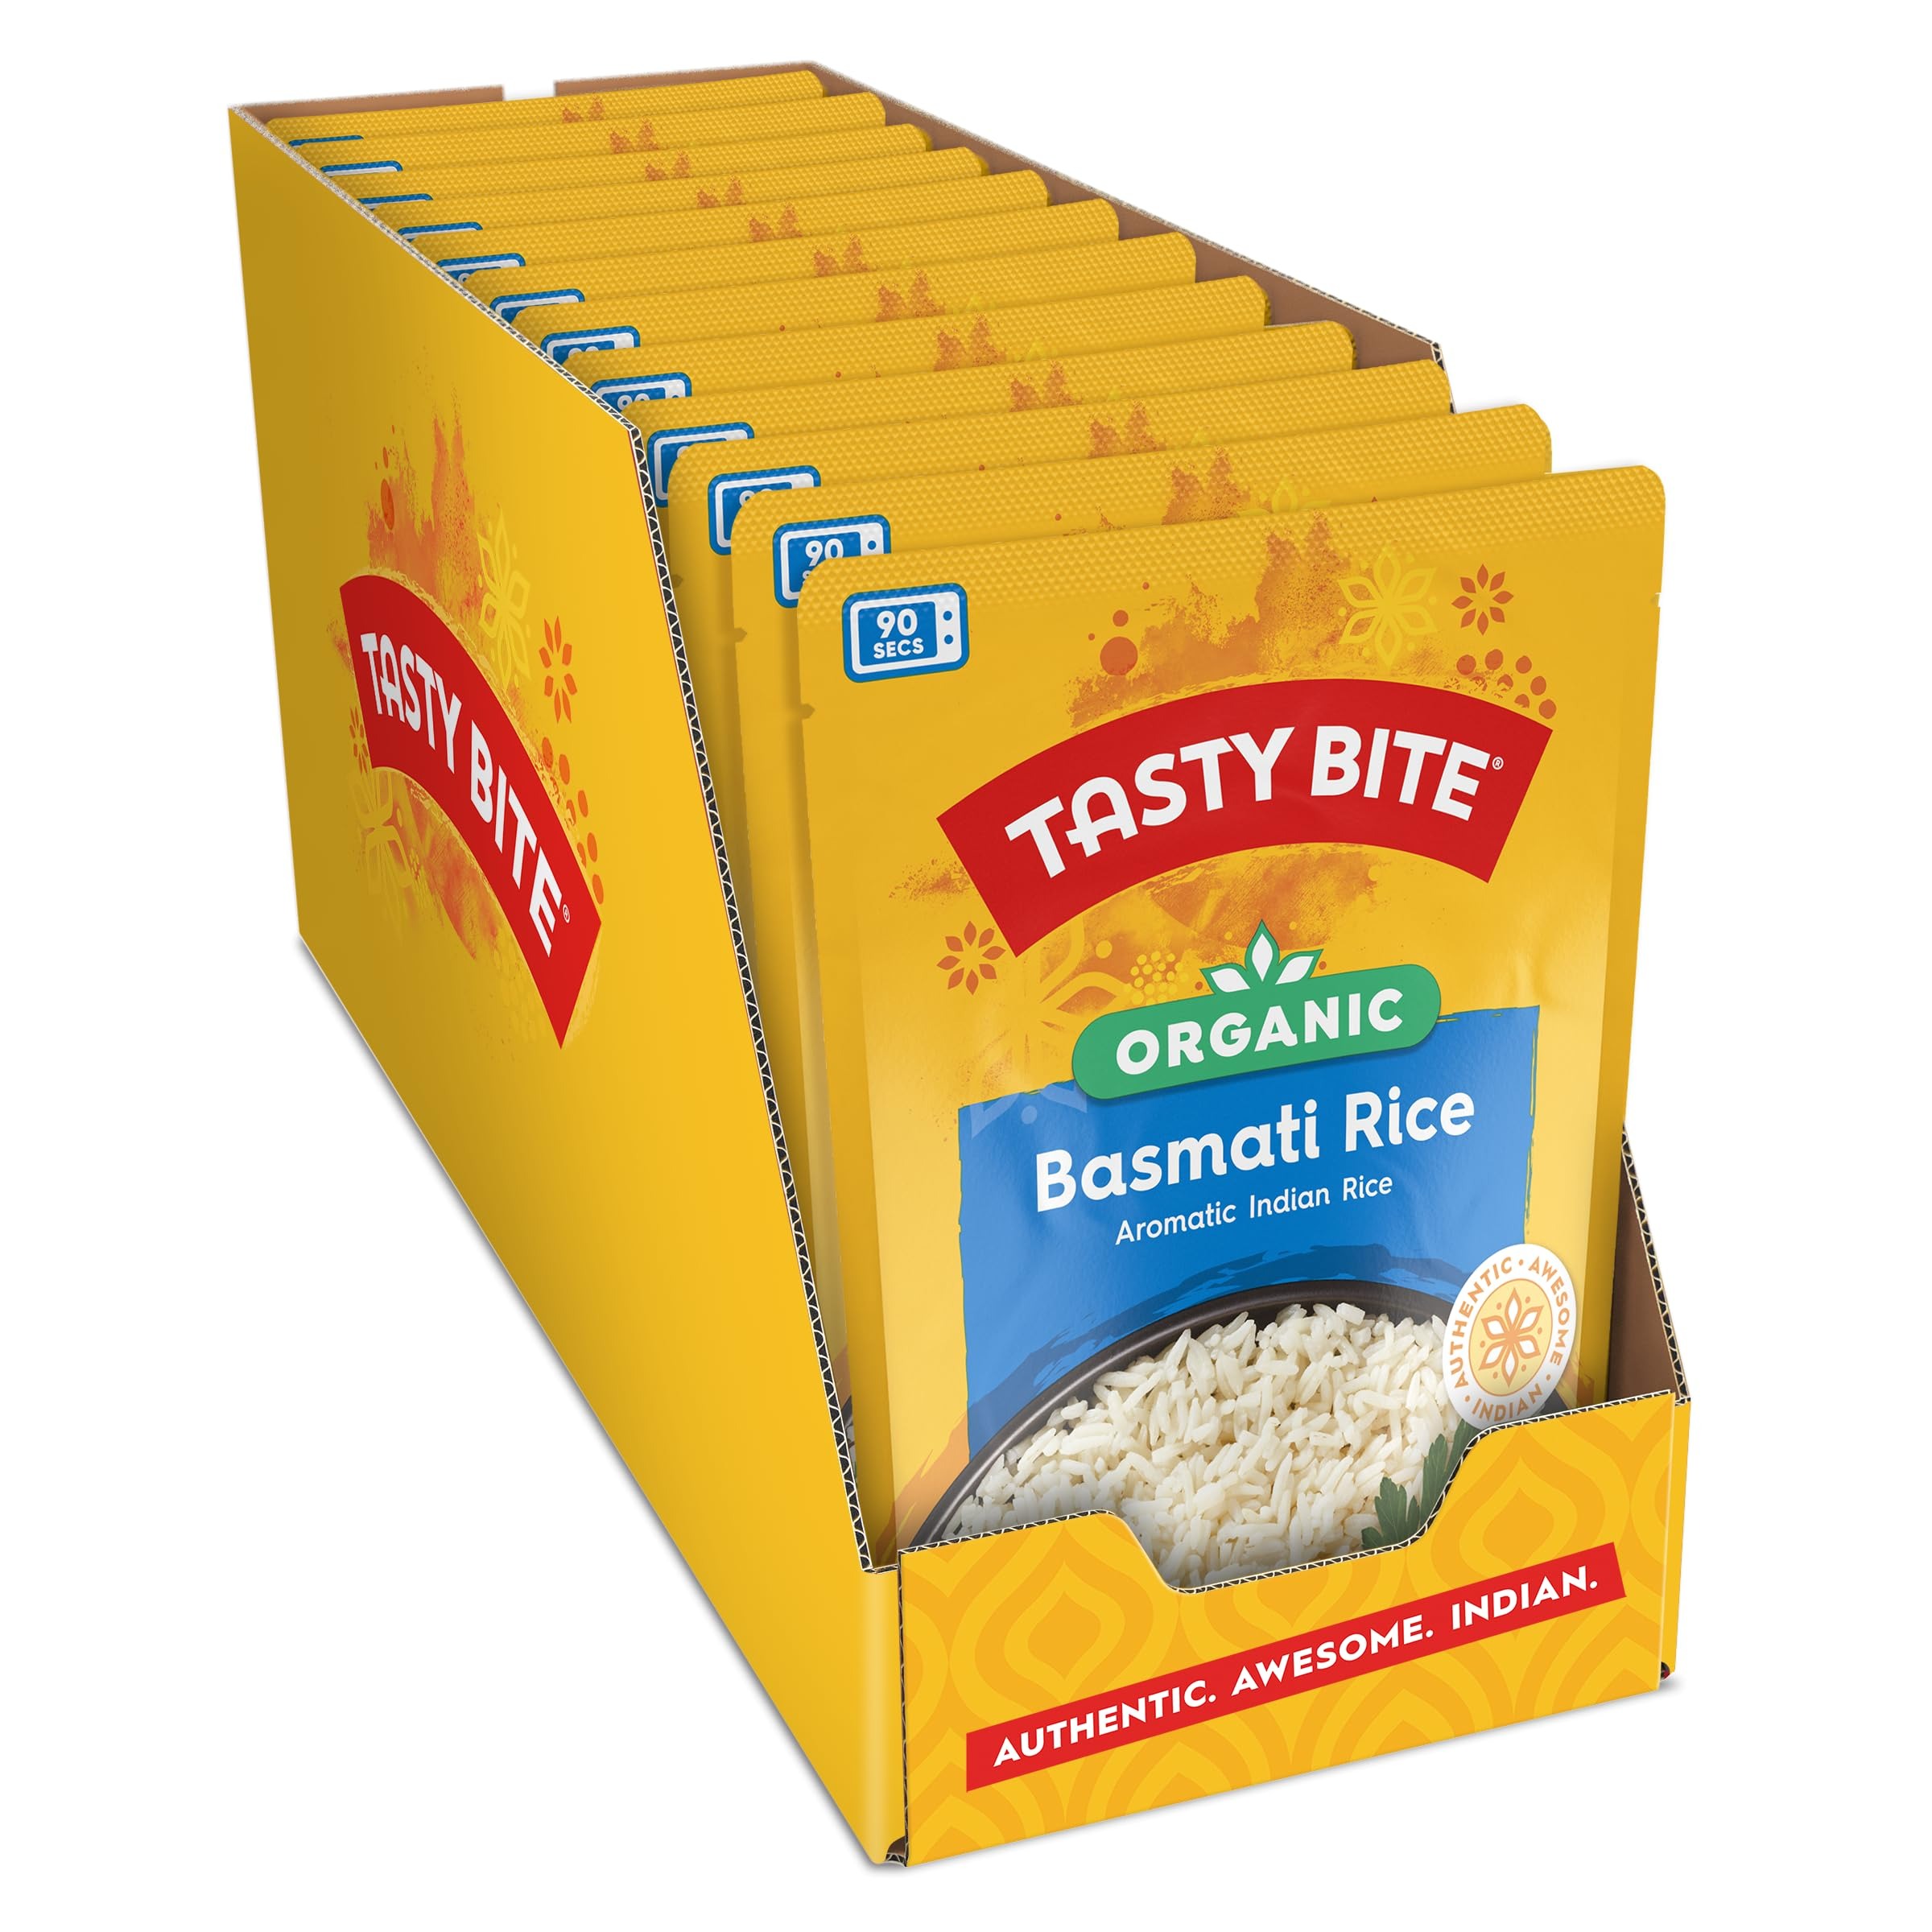
Item Name: Tasty Bite Organic Basmati Rice, 8.8 Ounce, Pack of 12, Ready to Eat, Microwavable, Vegan, Gluten-Free
Bullet Point 1: Organic Basmati Rice: Simple, aromatic organic basmati rice is great with flavorful Indian curries or tossed with spiced vegetables for a light lunch; Vegan and gluten free with no preservatives
Bullet Point 2: No Prep, No Mess, Authentic Indian Cuisine in 90 Seconds: Add a little spice to your office lunch or family dinner; Delicious, pre cooked and ready to serve entrees and side dishes using all natural, plant-based ingredients
Bullet Point 3: All Natural, Vegan, Nothing Artificial: We use the best all natural ingredients in our RTE meals; Pre-cooked, Vegan entrée with no artificial colors, flavors or preservatives; Ready to eat Indian Cuisine
Bullet Point 4: Authentic, Awesome, Indian Food: Take your taste buds on a journey to India with our homestyle, tasty and healthy microwaveable meals and side dishes; Full of flavor with Indian spices and sauces
Bullet Point 5: Every Tasty Bite Tells A Story: For over 25 years, Tasty Bite has made quick, flavorful and all natural Indian and other ethnic foods from the finest ingredients, including entrées, rice dishes and meal inspirations
Value: 105.6
Unit: Ounce

Price: 3.505